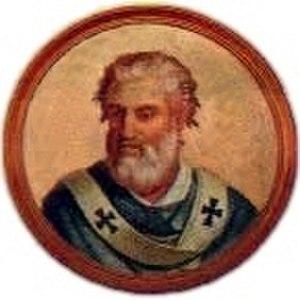
Étienne VII, né à Rome, est le 124ᵉ pape du 1ᵉʳ février 929 au 15 mars 931.
Les tombes papales dans l'ancienne basilique Saint-Pierre, alors appelée basilique de Constantin, se situaient à l'emplacement de la Basilique Saint-Pierre du Vatican. Elles sont construites à partir du Vᵉ siècle jusqu'au XVIᵉ siècle. La majorité de ces tombes a été détruite entre le XVIᵉ siècle et le XVIIᵉ siècle, en raison de la démolition de la vieille basilique Saint-Pierre, à l'exception d'une tombe détruite lors du Sac de Rome par les Sarrasins. Le reste a été transféré, pour une partie dans la basilique, moderne, de Saint-Pierre du Vatican, implantée sur le site de la basilique primitive mais aussi, pour quelques-unes, dans d'autres églises de Rome.